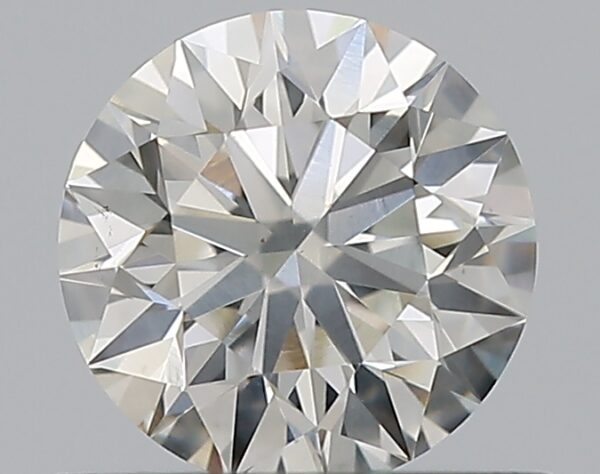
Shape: round
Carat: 0.5
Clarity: SI2
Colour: I
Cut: EX
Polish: EX
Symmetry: EX
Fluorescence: N
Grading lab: GIA
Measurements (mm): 5.06 x 5.09 x 3.17